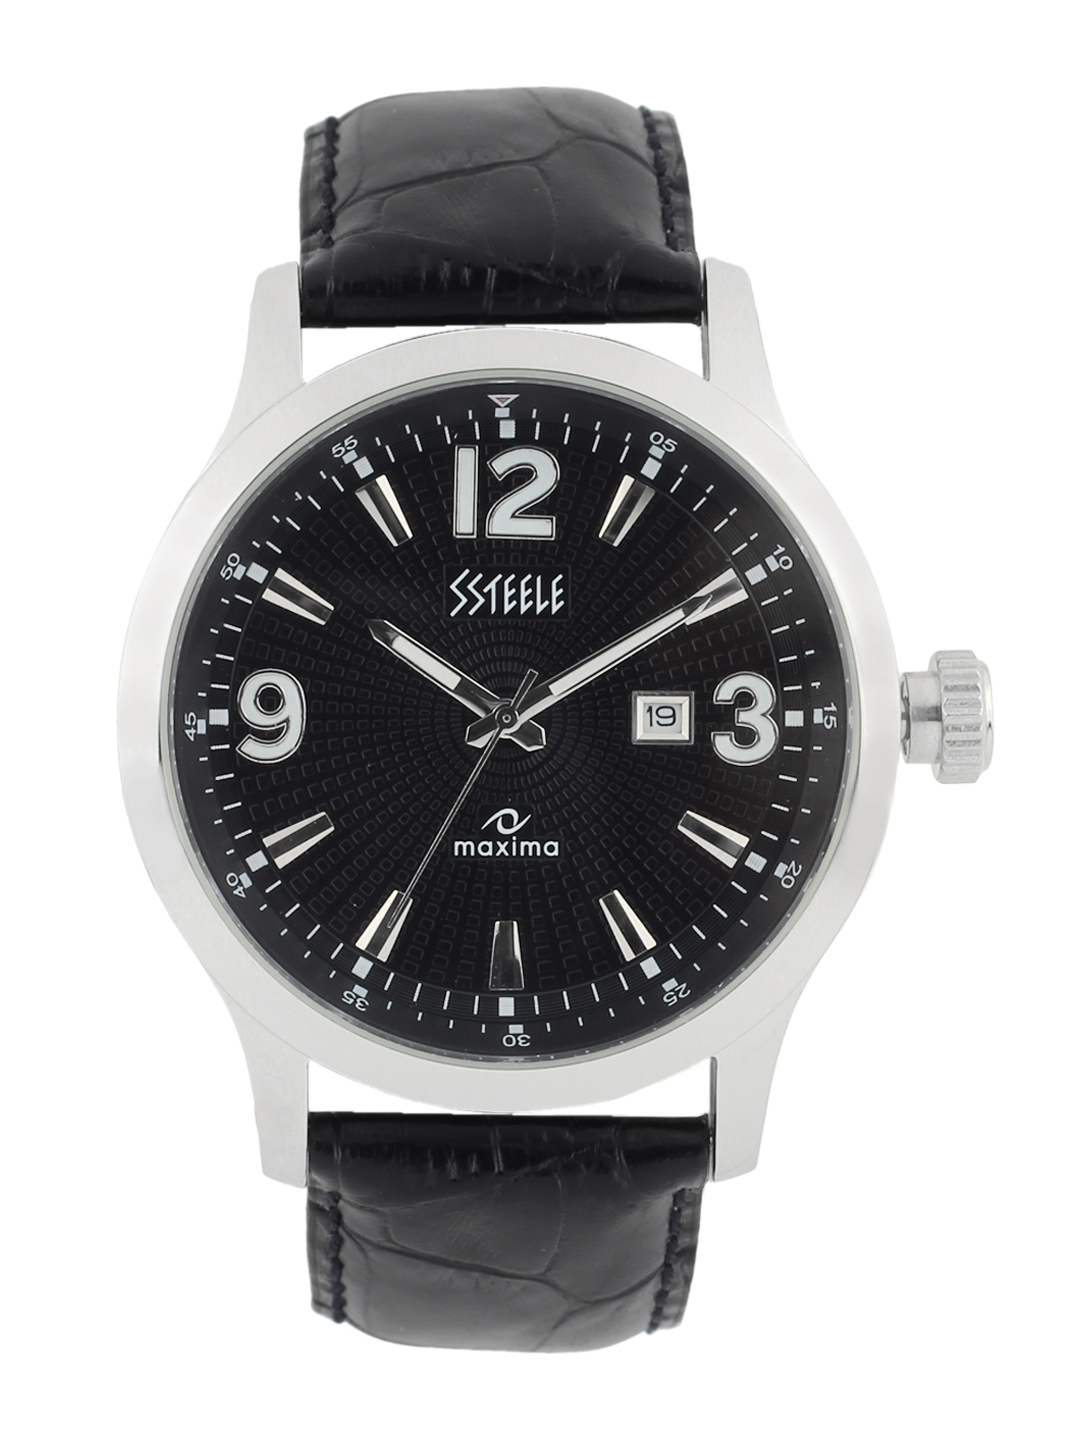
Maxima Ssteele Men Black Dial Watch
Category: Accessories / Watches / Watches
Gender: Men
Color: Black
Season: Winter 2016
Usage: Casual